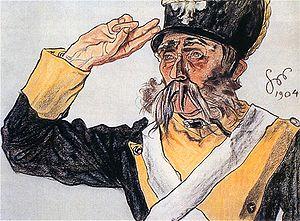
La Pologne, en forme longue république de Pologne, est un État d'Europe centrale, frontalier avec l'Allemagne à l'ouest, la Tchéquie au sud-ouest, la Slovaquie au sud, l'Ukraine à l'est-sud-est et la Biélorussie à l'est-nord-est, enfin la Lituanie et l'enclave russe de Kaliningrad au nord-est. Avec une population de 38 millions d'habitants, la Pologne est le trente-quatrième pays le plus peuplé au monde. Elle est divisée en voïvodies, elles-mêmes subdivisées en districts puis en communes. C'est une république parlementaire qui a pour monnaie nationale le złoty. Elle est membre de l'Union européenne depuis le 1ᵉʳ mai 2004, du Conseil de l'Europe, du groupe de Visegrád, de l'Organisation mondiale du commerce et de l'Organisation des Nations unies.
Le salut militaire est un signe de respect et de fraternité qu'échangent deux soldats lorsqu'ils se rencontrent. Elle est aussi une marque de subordination témoignée par les militaires subalternes quand ils croisent un supérieur.